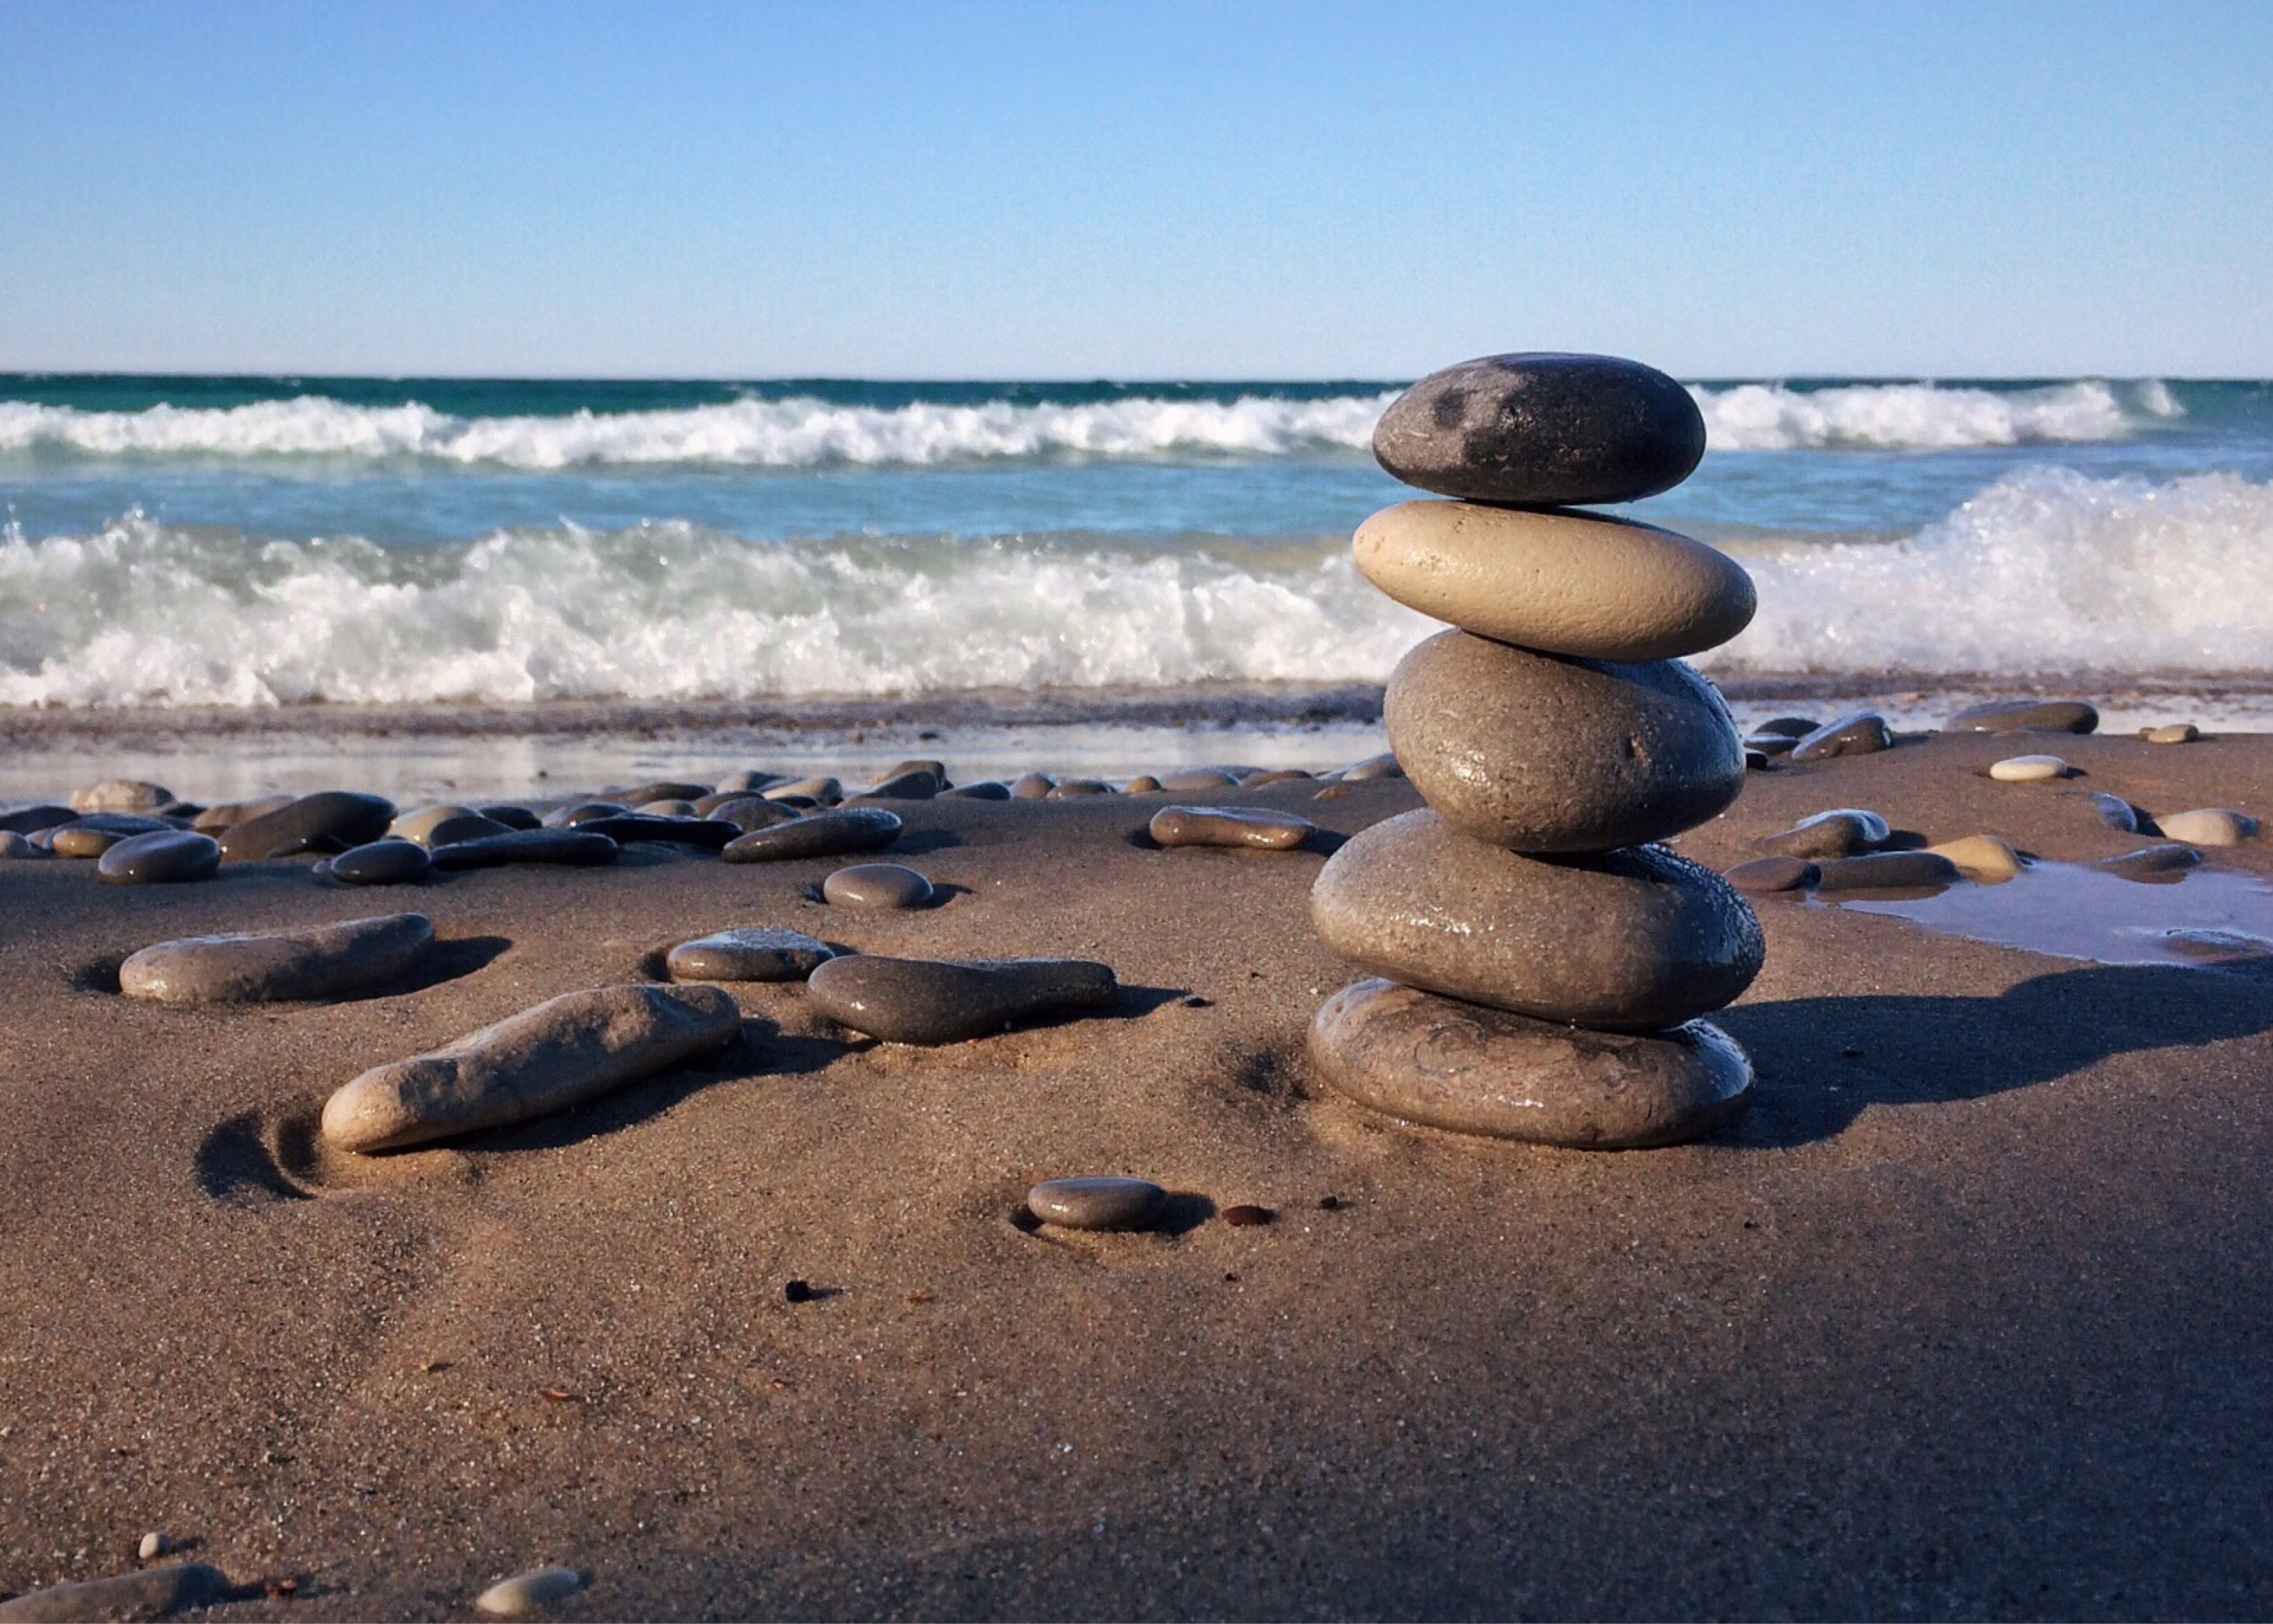
beach, sea, coast, water, sand, rock, ocean, horizon, shore, wave, reflection, balance, pebble, material, body of water, rocks, stacked, breakwater, mudflat, wind wave, beach shore